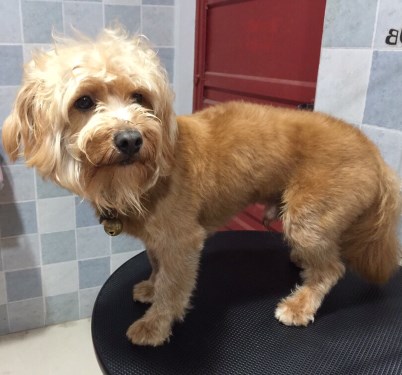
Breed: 2925-n000114-toy_poodle